Proline-rich protein 21

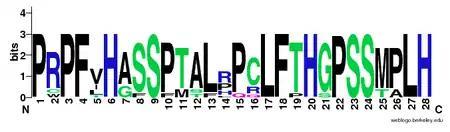
Repeated sequence of human PRR21.

Many single-nucleotide polymorphisms (SNPs) are predicted for the gene, and several of these cause missense mutations. This allows for personal variances within the population, and contribution to the "uniqueness" of each individual.